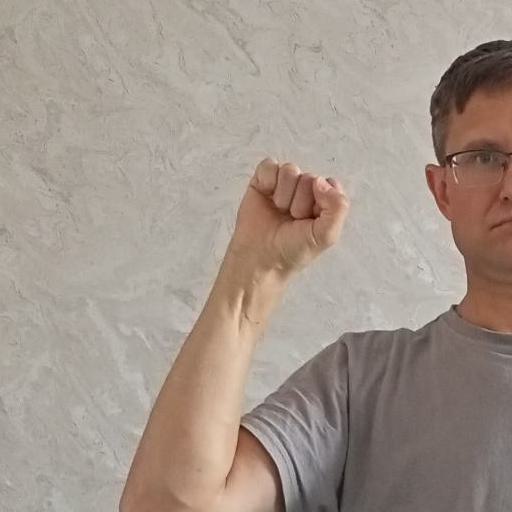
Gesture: fist